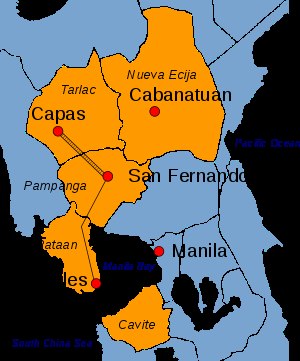
Dødsmarchen på Bataan
Marchruten gennem Bataan og andre provinser
Dødsmarchen på Bataan var en japansk krigsforbrydelse, som i 1942 blev begået mod amerikanske og filippinske krigsfanger på Filippinerne i den indledende fase af Stillehavskrigen under 2. Verdenskrig